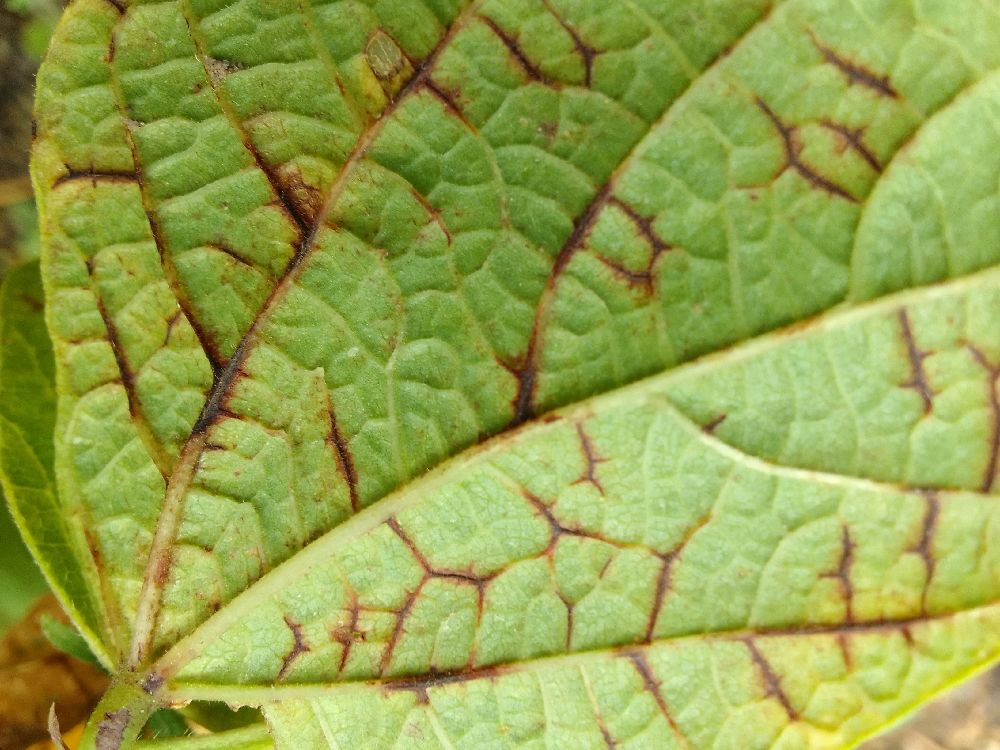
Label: anthracnose